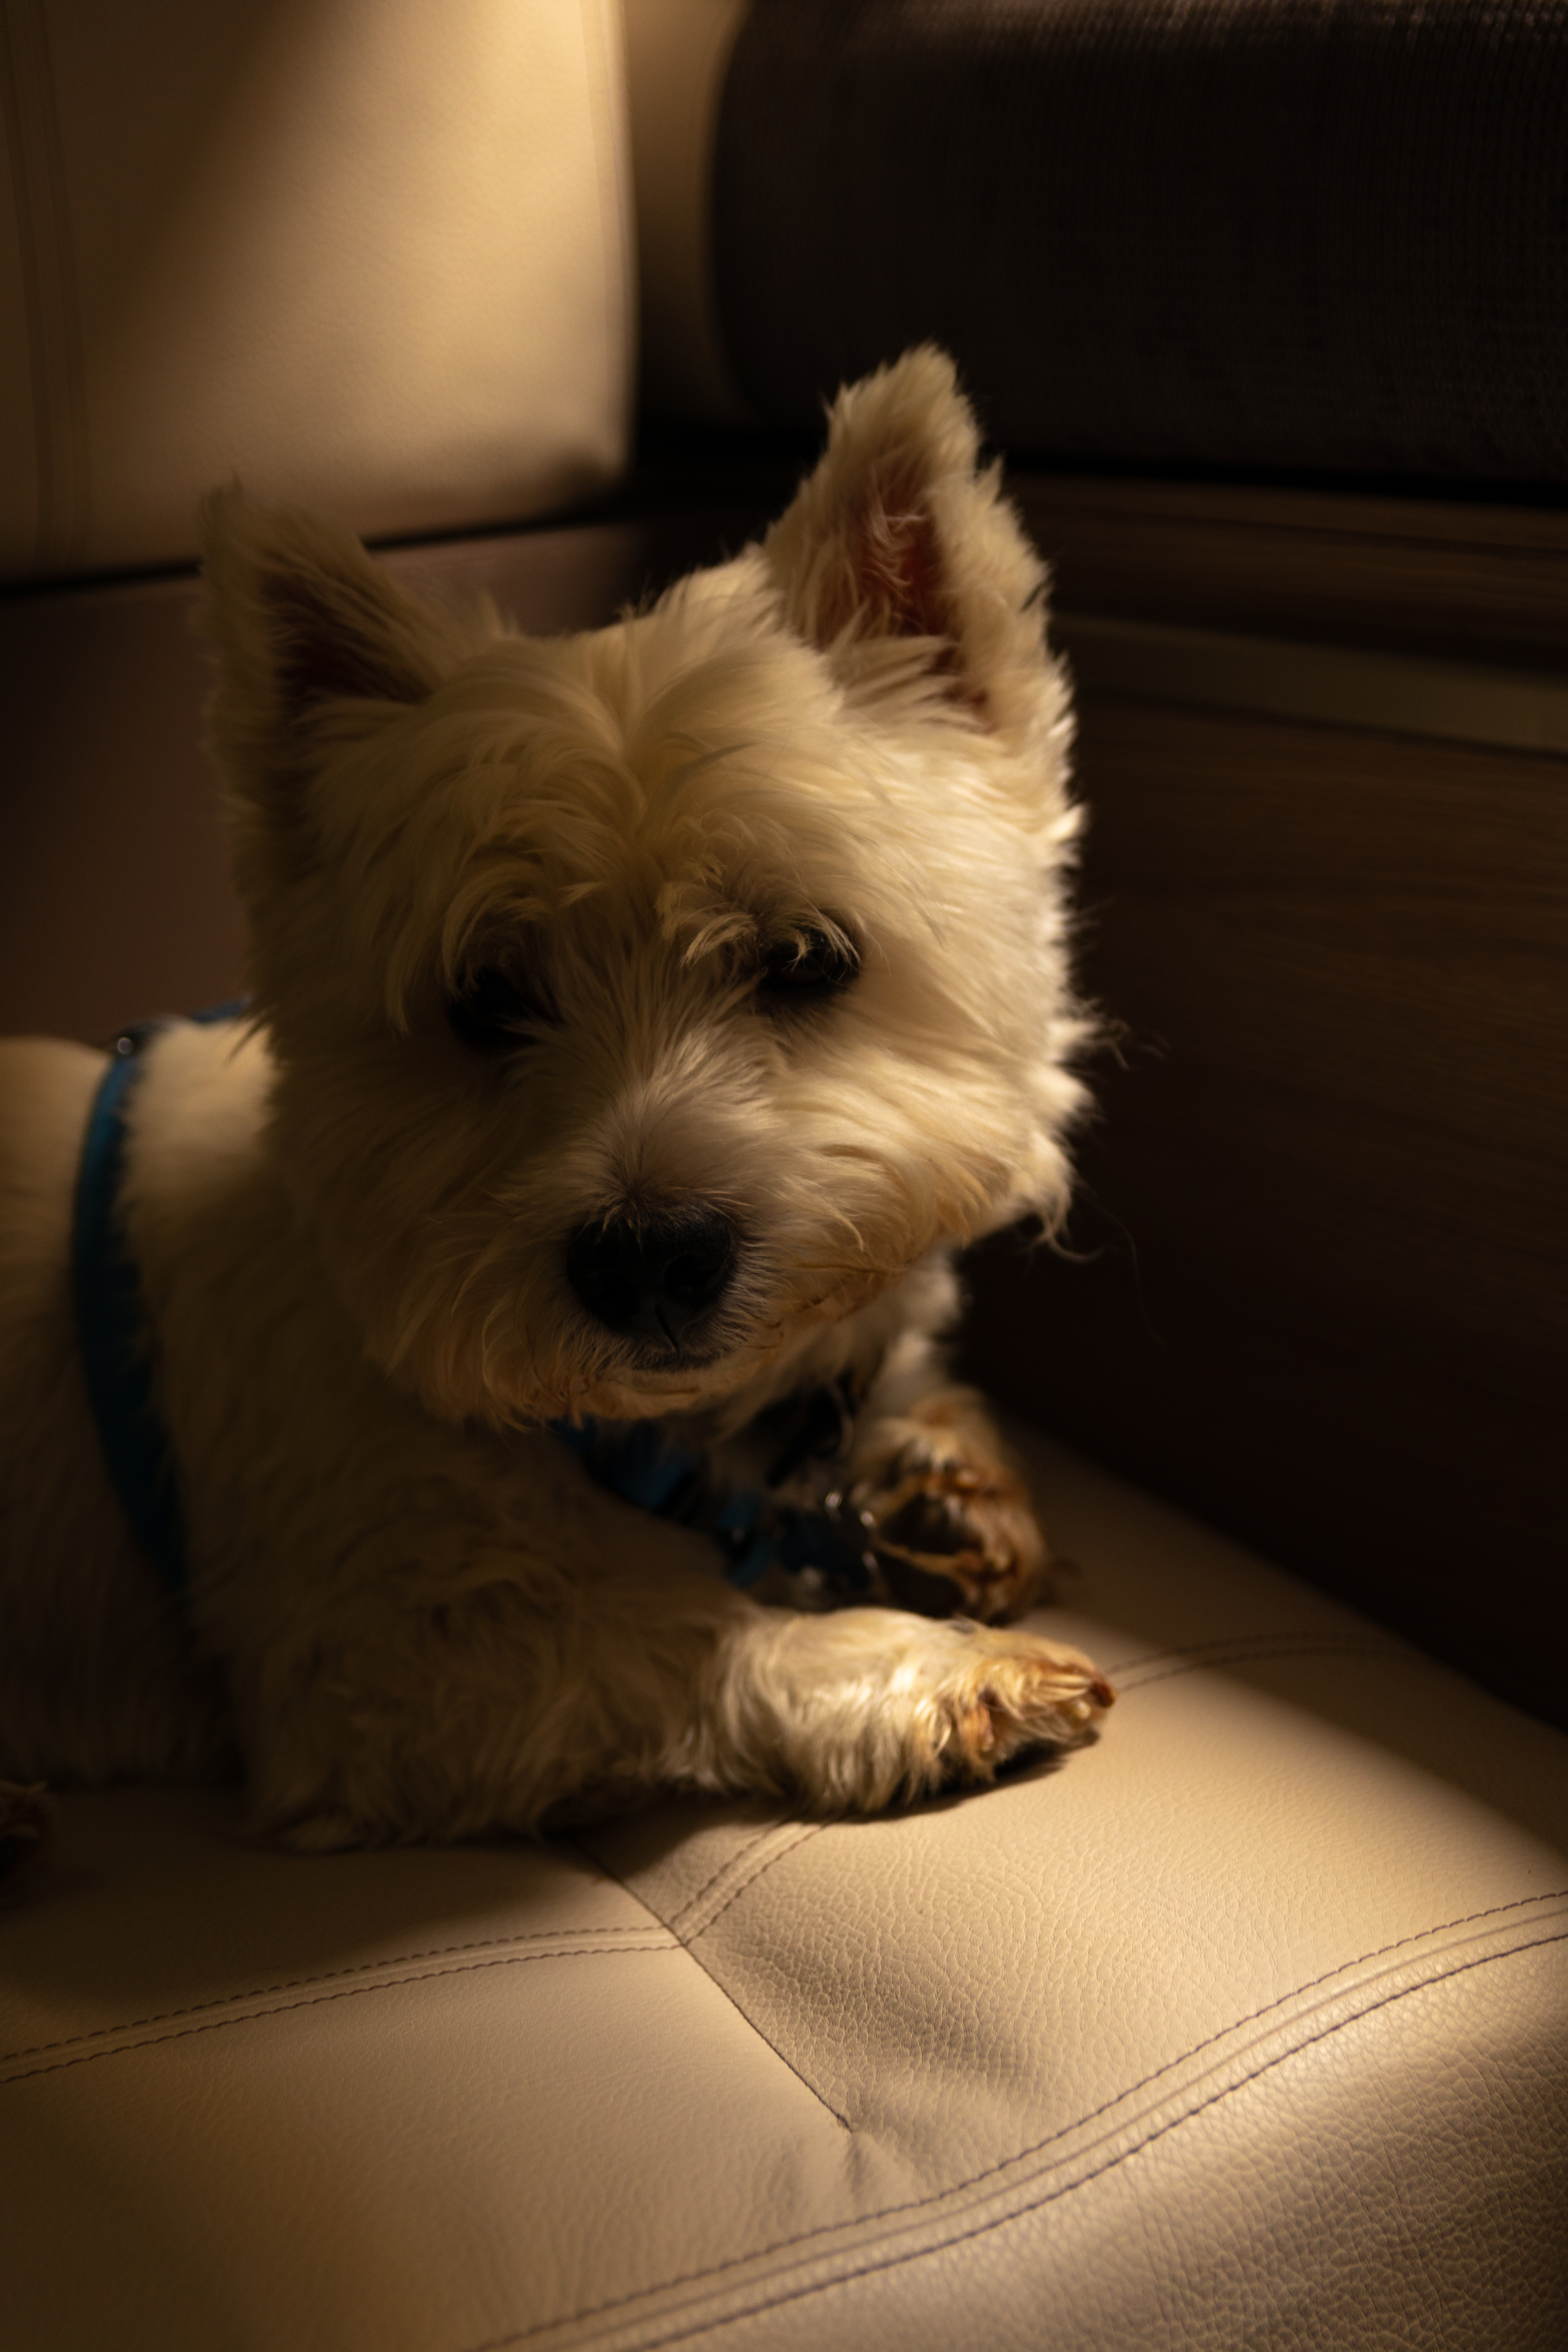
westie, west hifhland white terrier, dog, white, portret, mammal, vertebrate, canidae, dog breed, west highland white terrier, carnivore, terrier, small terrier, cairn terrier, puppy, australian terrier, snout, companion dog, rare breed dog, norwich terrier, yorkshire terrier, portuguese podengo, toy dog, glen of imaal terrier